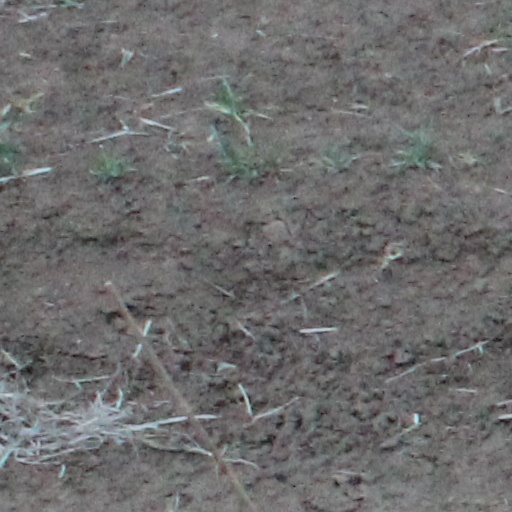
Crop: wheat